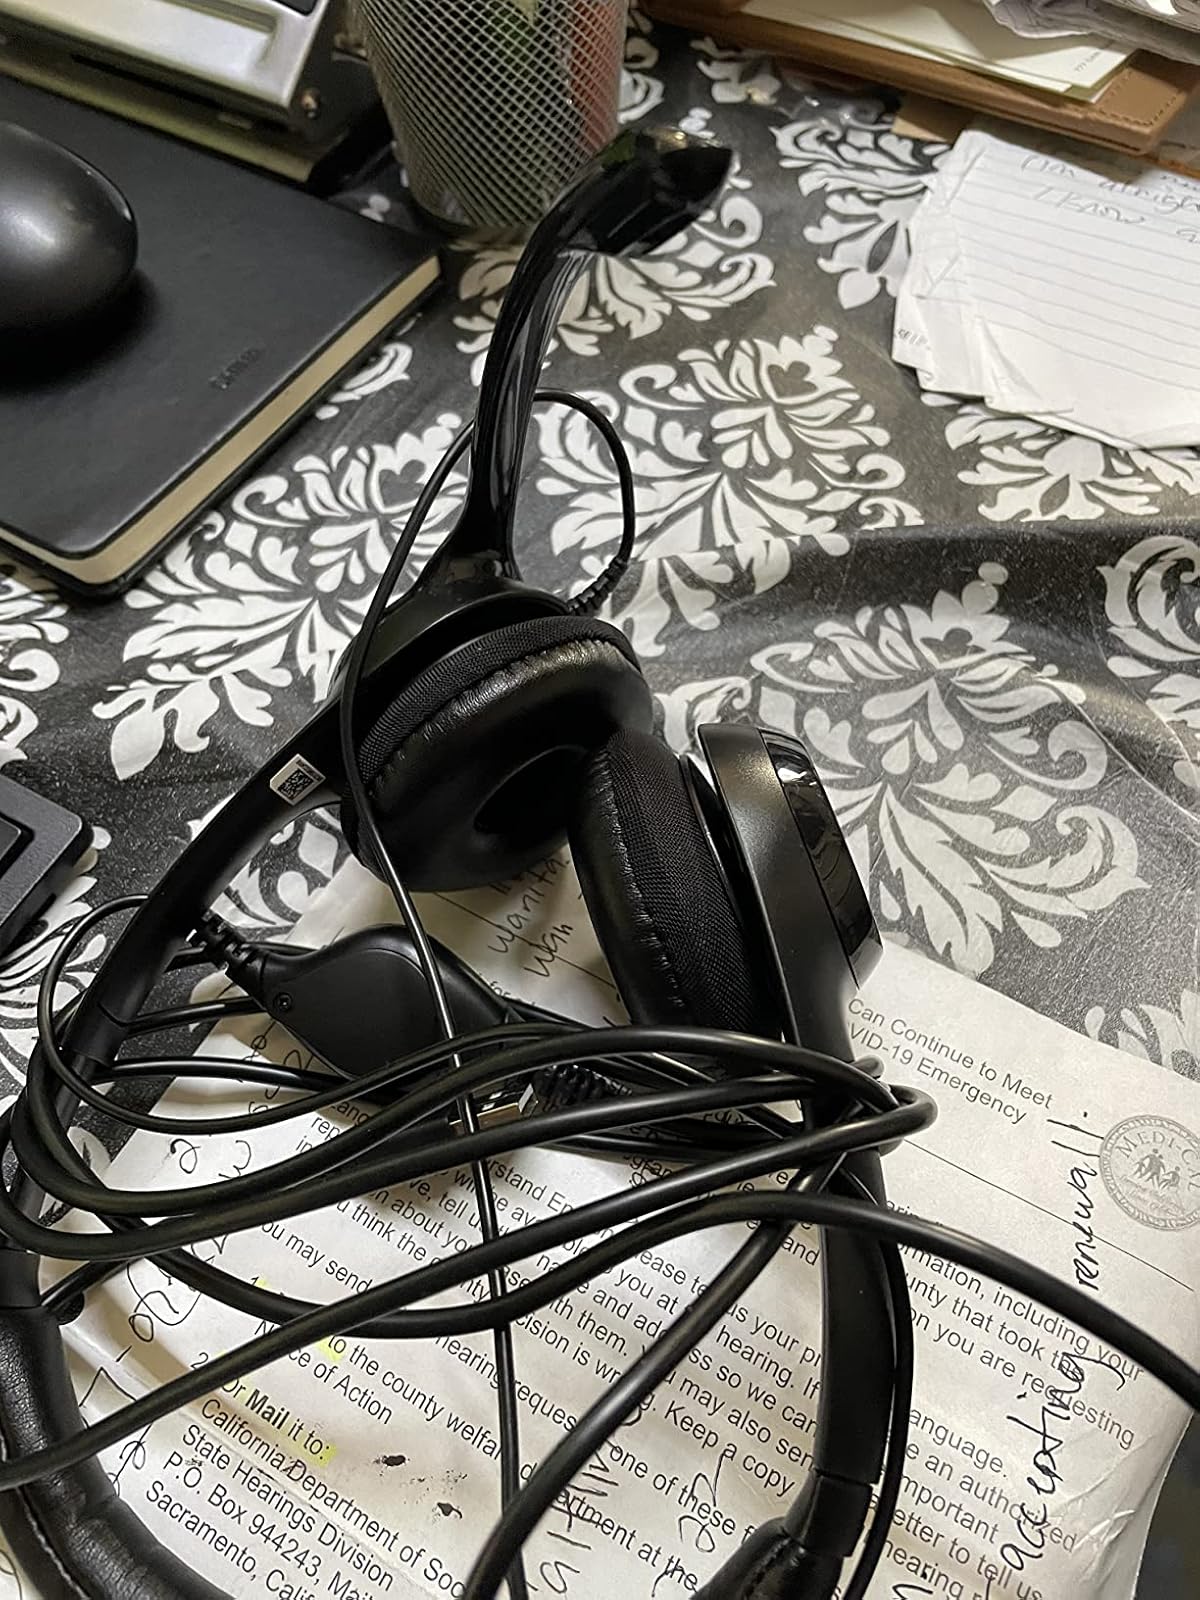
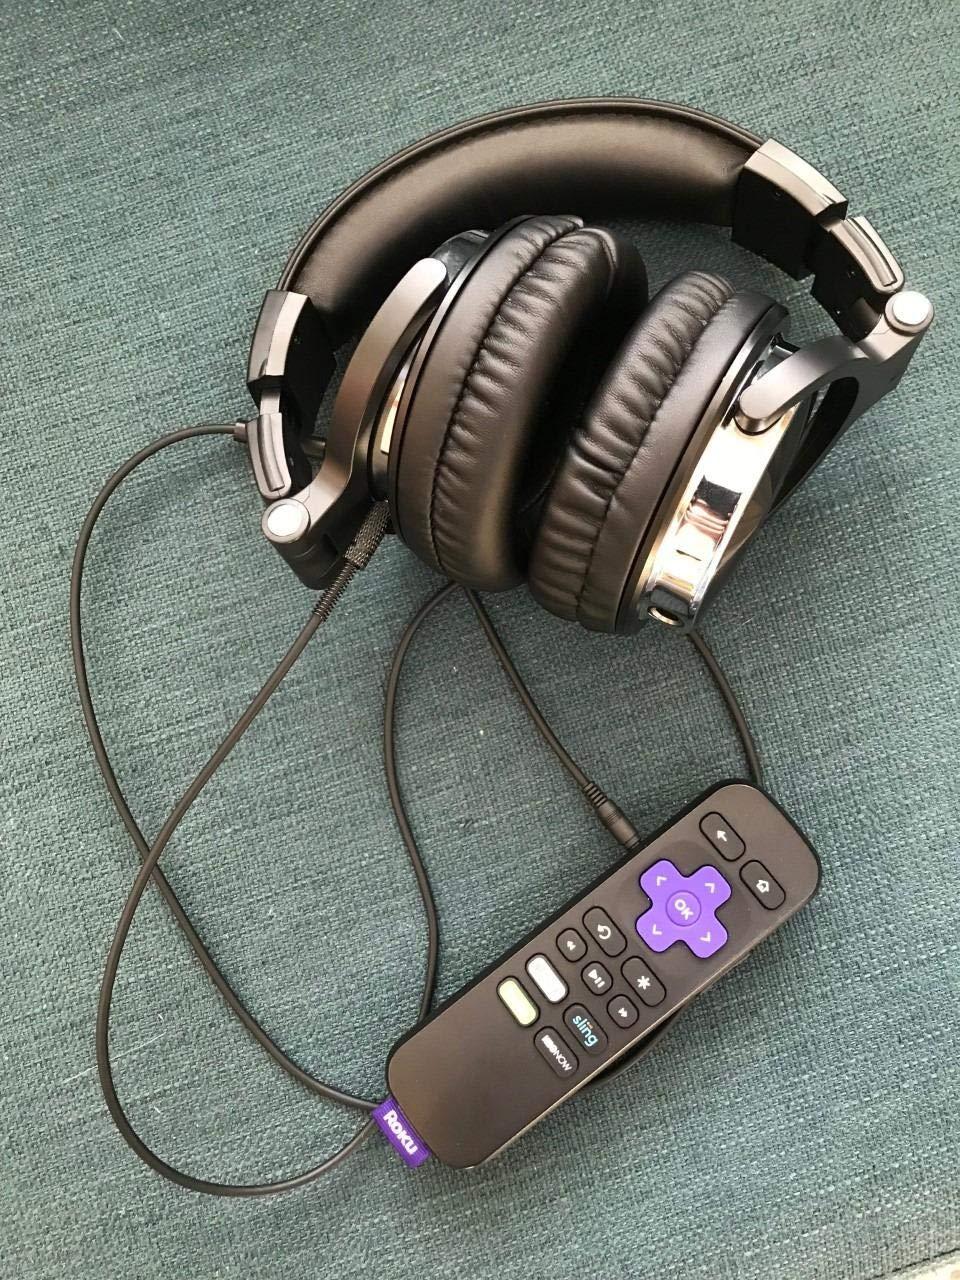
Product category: headphones
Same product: no